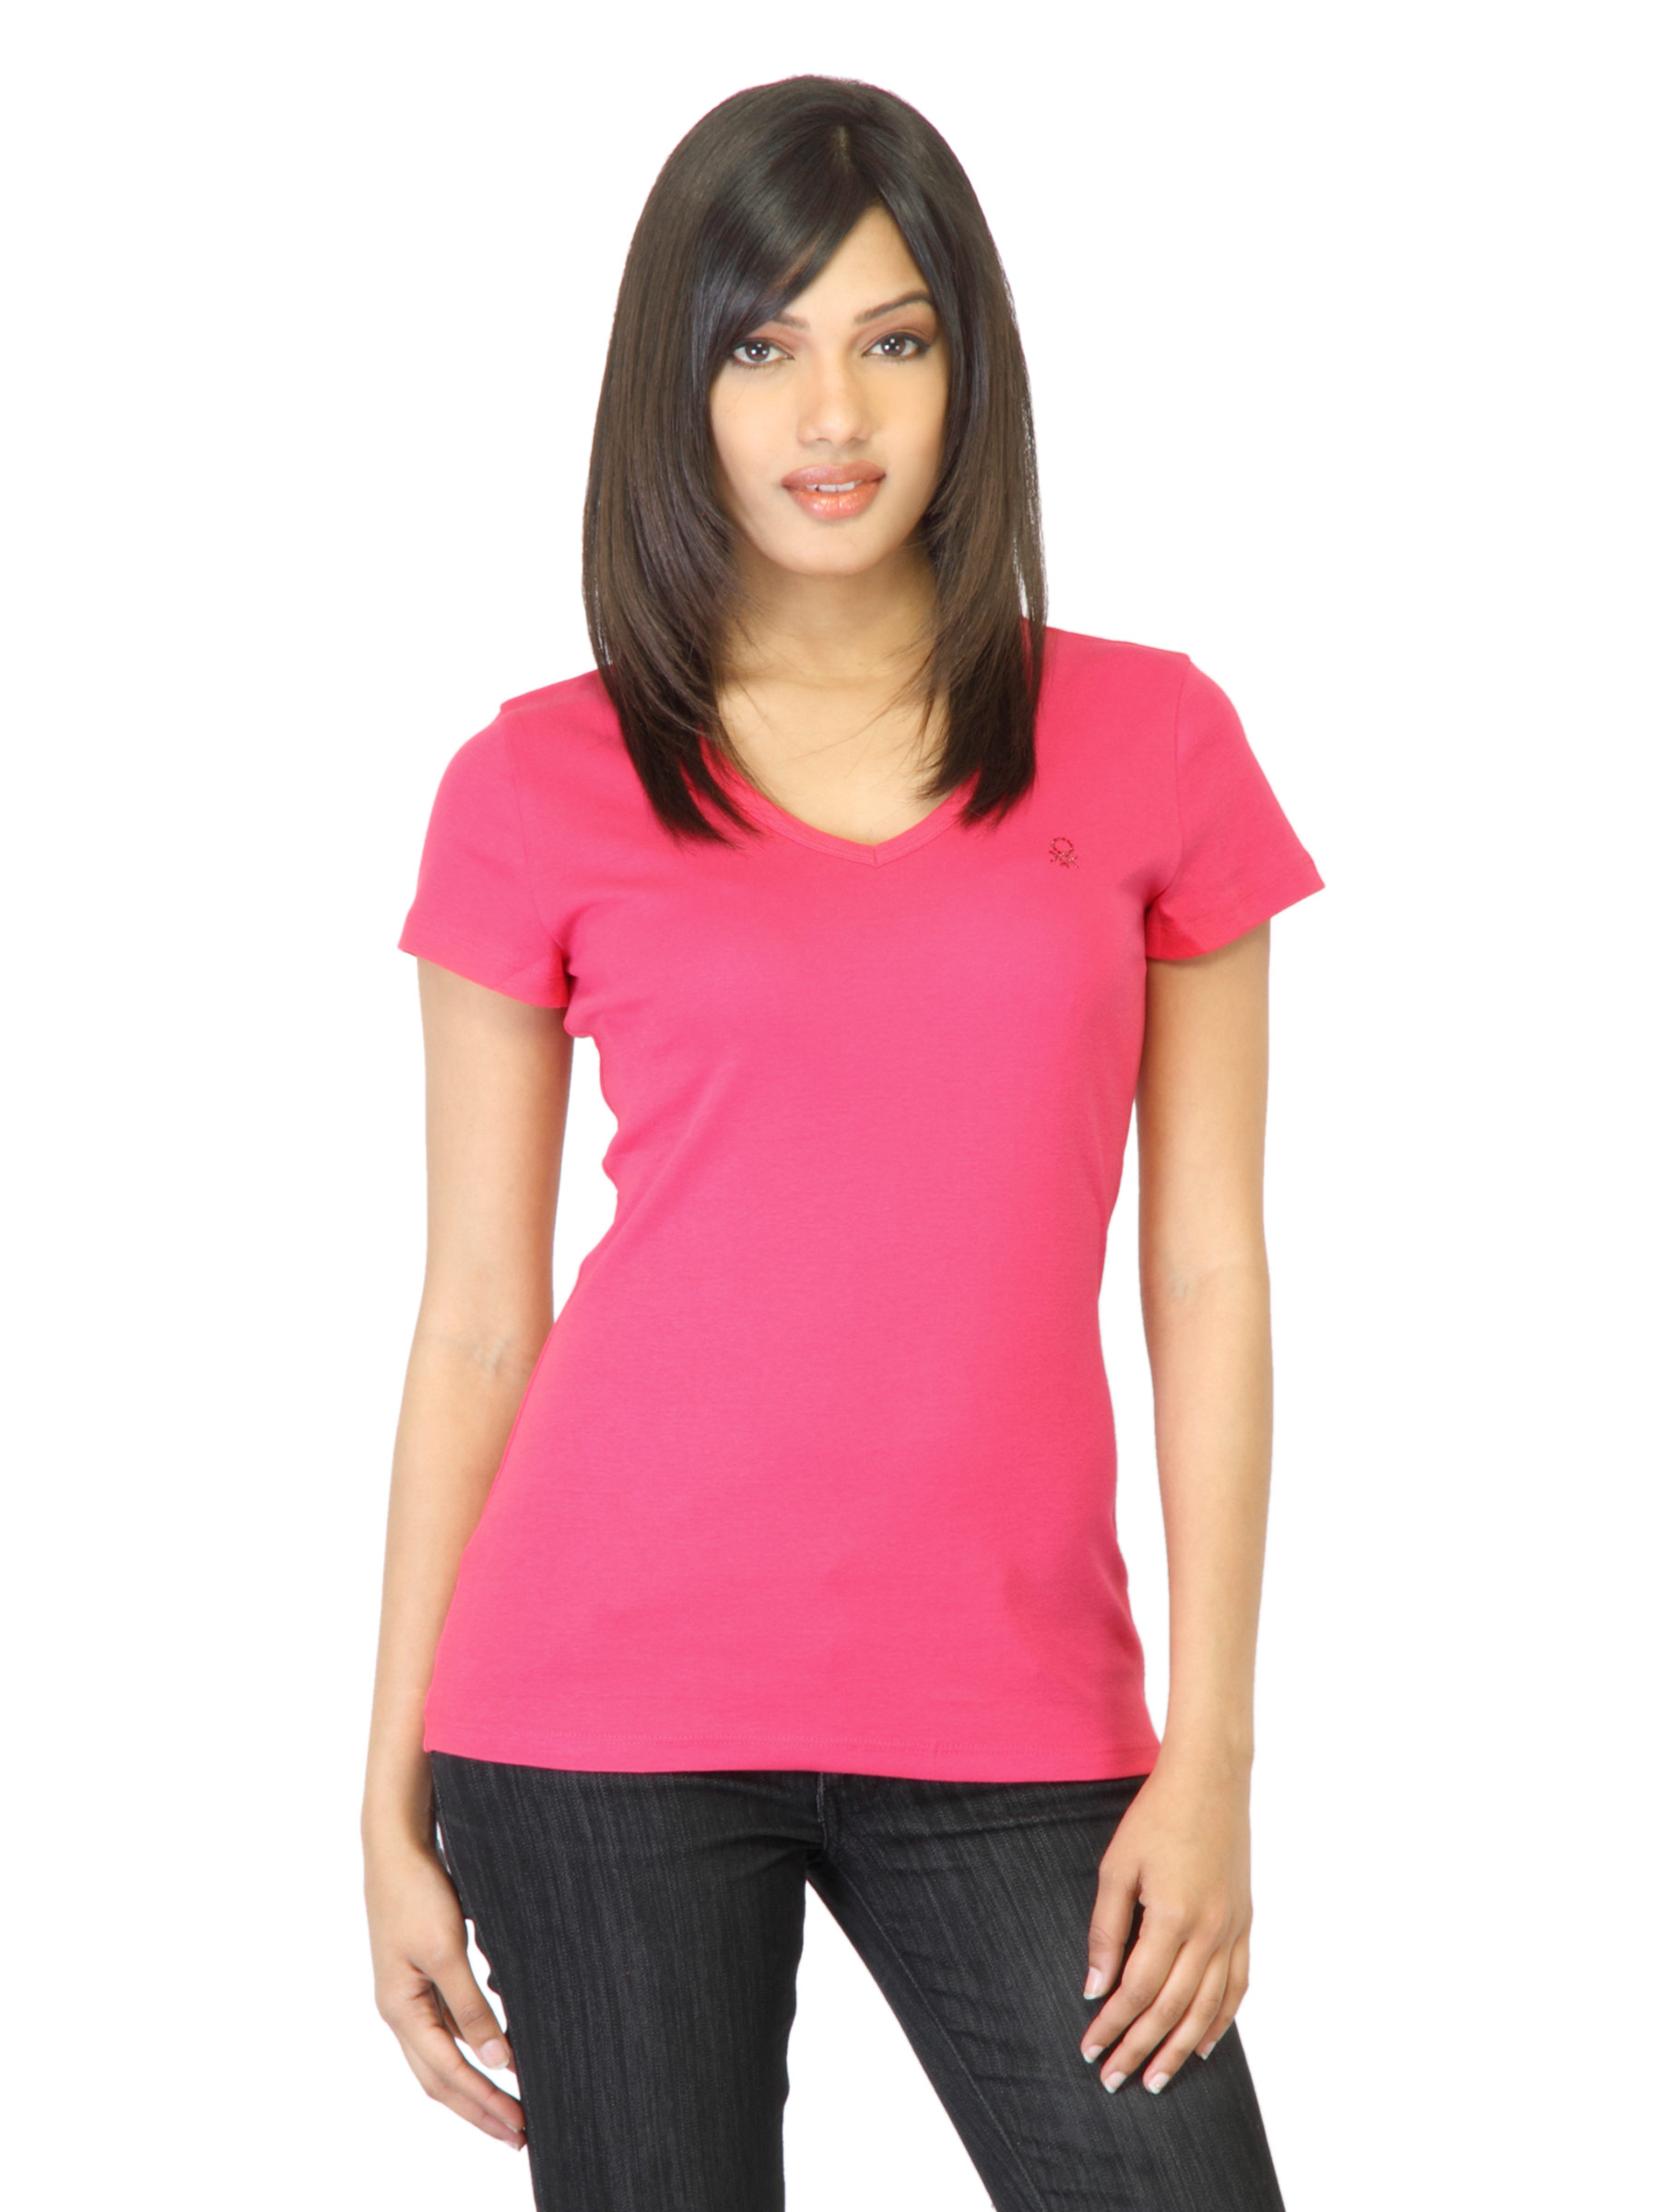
United Colors of Benetton Women Pink T-shirt
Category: Apparel / Topwear / Tshirts
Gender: Women
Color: Pink
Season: Summer 2012
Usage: Casual